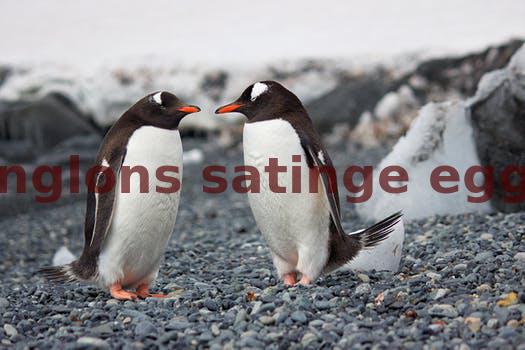
Label: Watermark